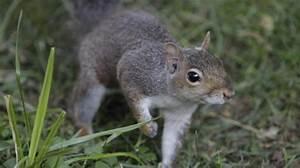
squirrel